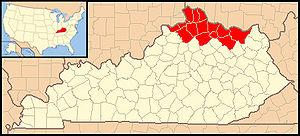
Le diocèse de Covington est une circonscription ecclésiastique de l'Église catholique aux États-Unis. Suffragant de l'archidiocèse de Louisville le diocèse compte, en 2016, 88.874 baptisés pour 526.378 habitants. Il est gouverné par Mᵍʳ Roger Foys.